Barcus

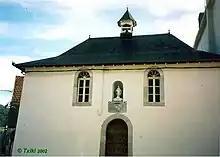
A Chapel in Barcus

Paul Raymond on page 21 of his 1863 dictionary noted that the commune had a Lay Abbey, vassal of the Viscounts of Soule. In 1790 Barcus was the capital of a Canton dependent on the District of Mauleon Licharre and made up of the communes of Barcus, L'Hôpital-Saint-Blaise, and Roquiague.